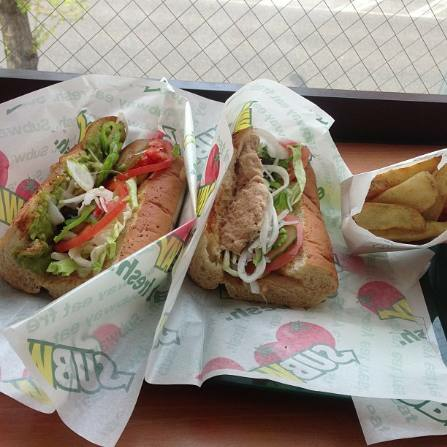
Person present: No